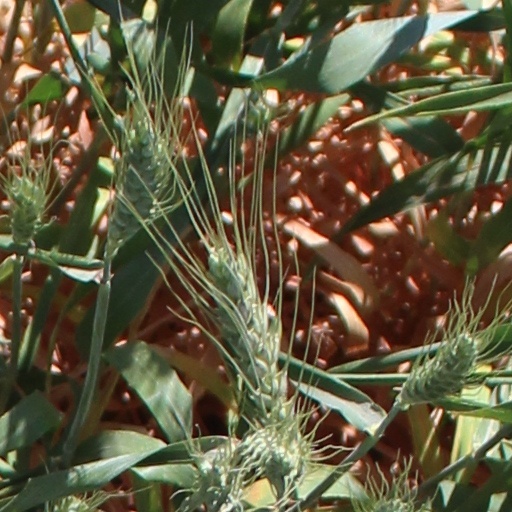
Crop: wheat